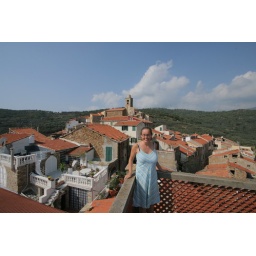
Adriana on the roof terrace of her parents' tower home in Lingueglietta.